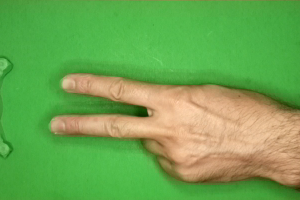
Label: scissors